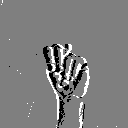
ASL letter: n